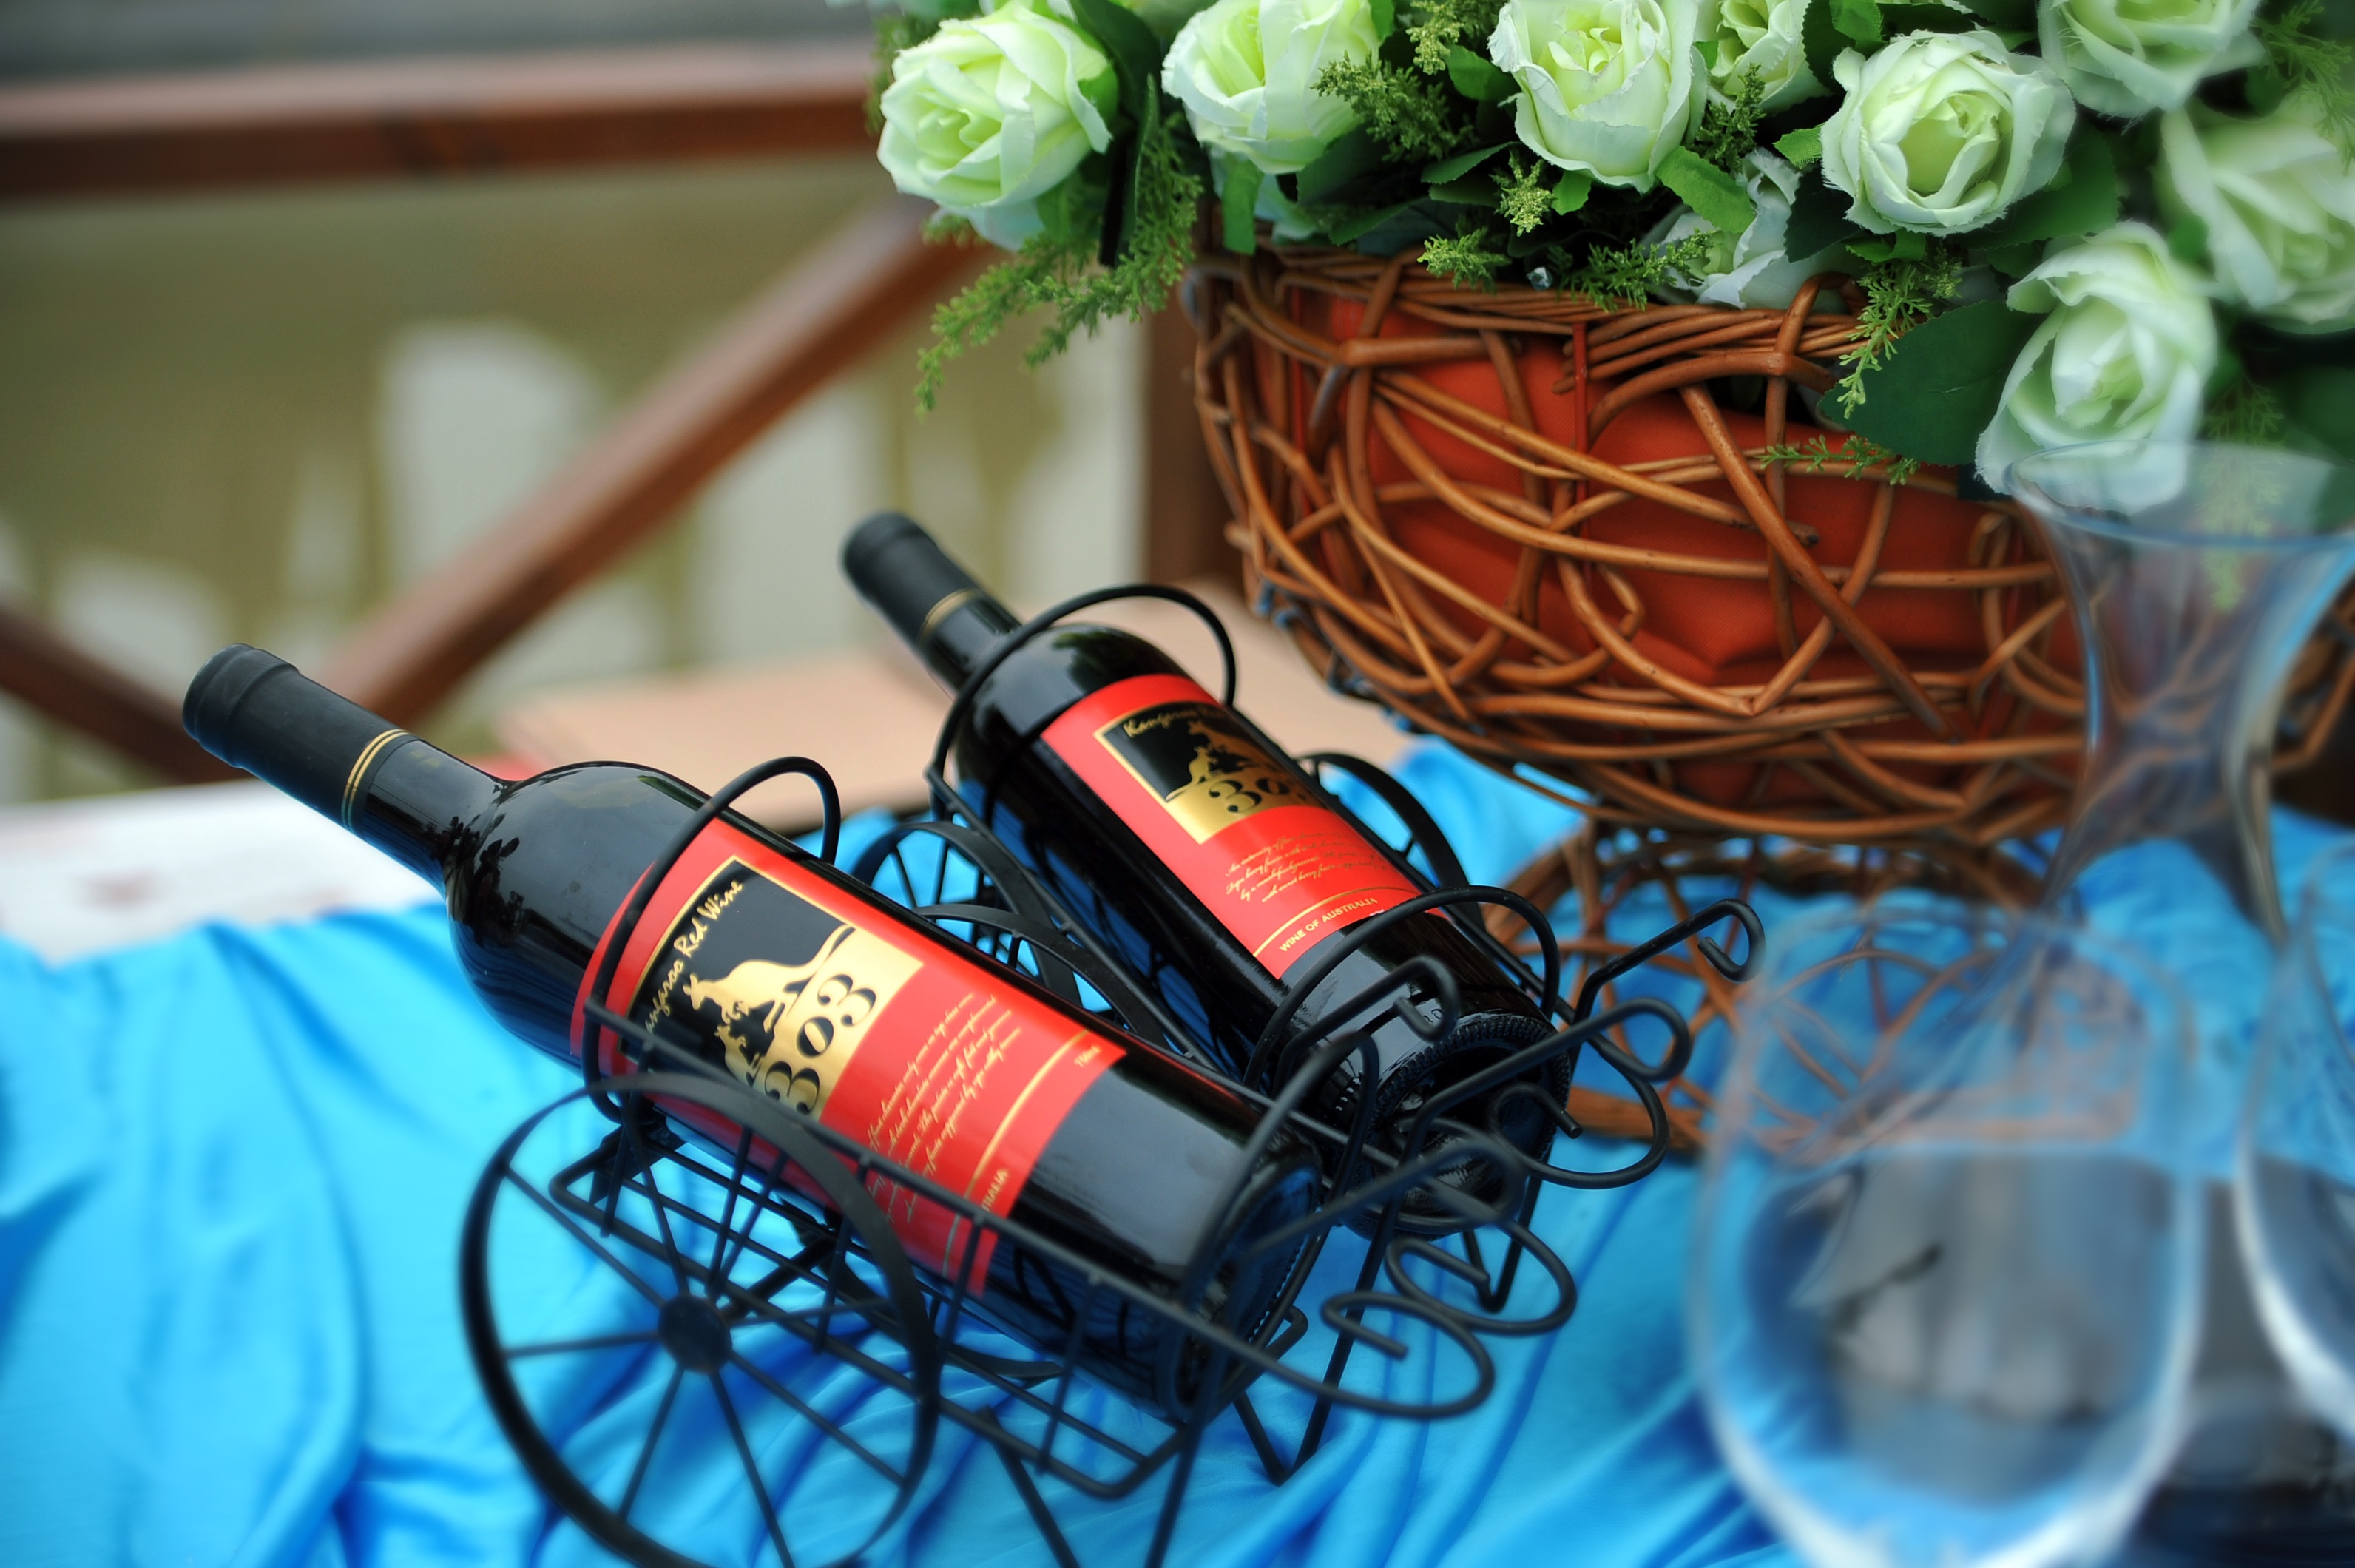
wine, flower, wedding, buffet, good wine, outdoor picnic